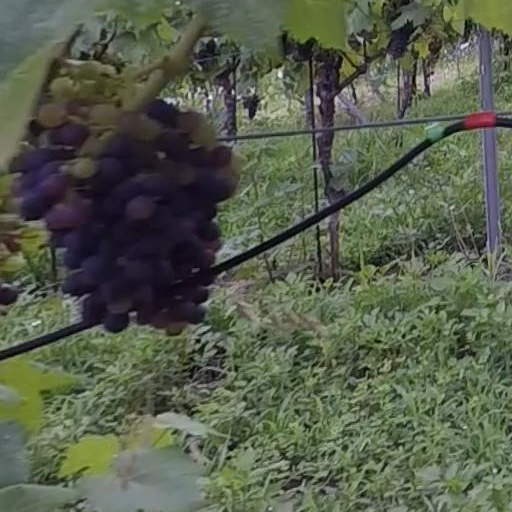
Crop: grape